Port of Tianjin governance, traffic management and law enforcement

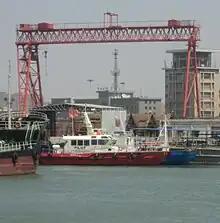
The Pilot Boat "Tianjin Gangyi 2"

Use of harbor pilots is mandatory for all ships bearing a foreign flag, for ships carrying dangerous cargoes, during hazardous conditions and other circumstances requiring pilot assistance (normally, most ships over 60 m LOA with masters unfamiliar with the approaches). Pilots must be engaged at least 24 hours prior to arrival (normally by the shipping agent). The Pilot Center can also be contacted using VHF channel 8 or 16 during approach. The pilotage area includes all of the Haihe fairway, all of the Xingang fairway, all of the Dagusha fairway, the BZ28-1 and BZ34 oil fields in the Bohai Bay, and the SZ36 oilfield in Liaodong bay.